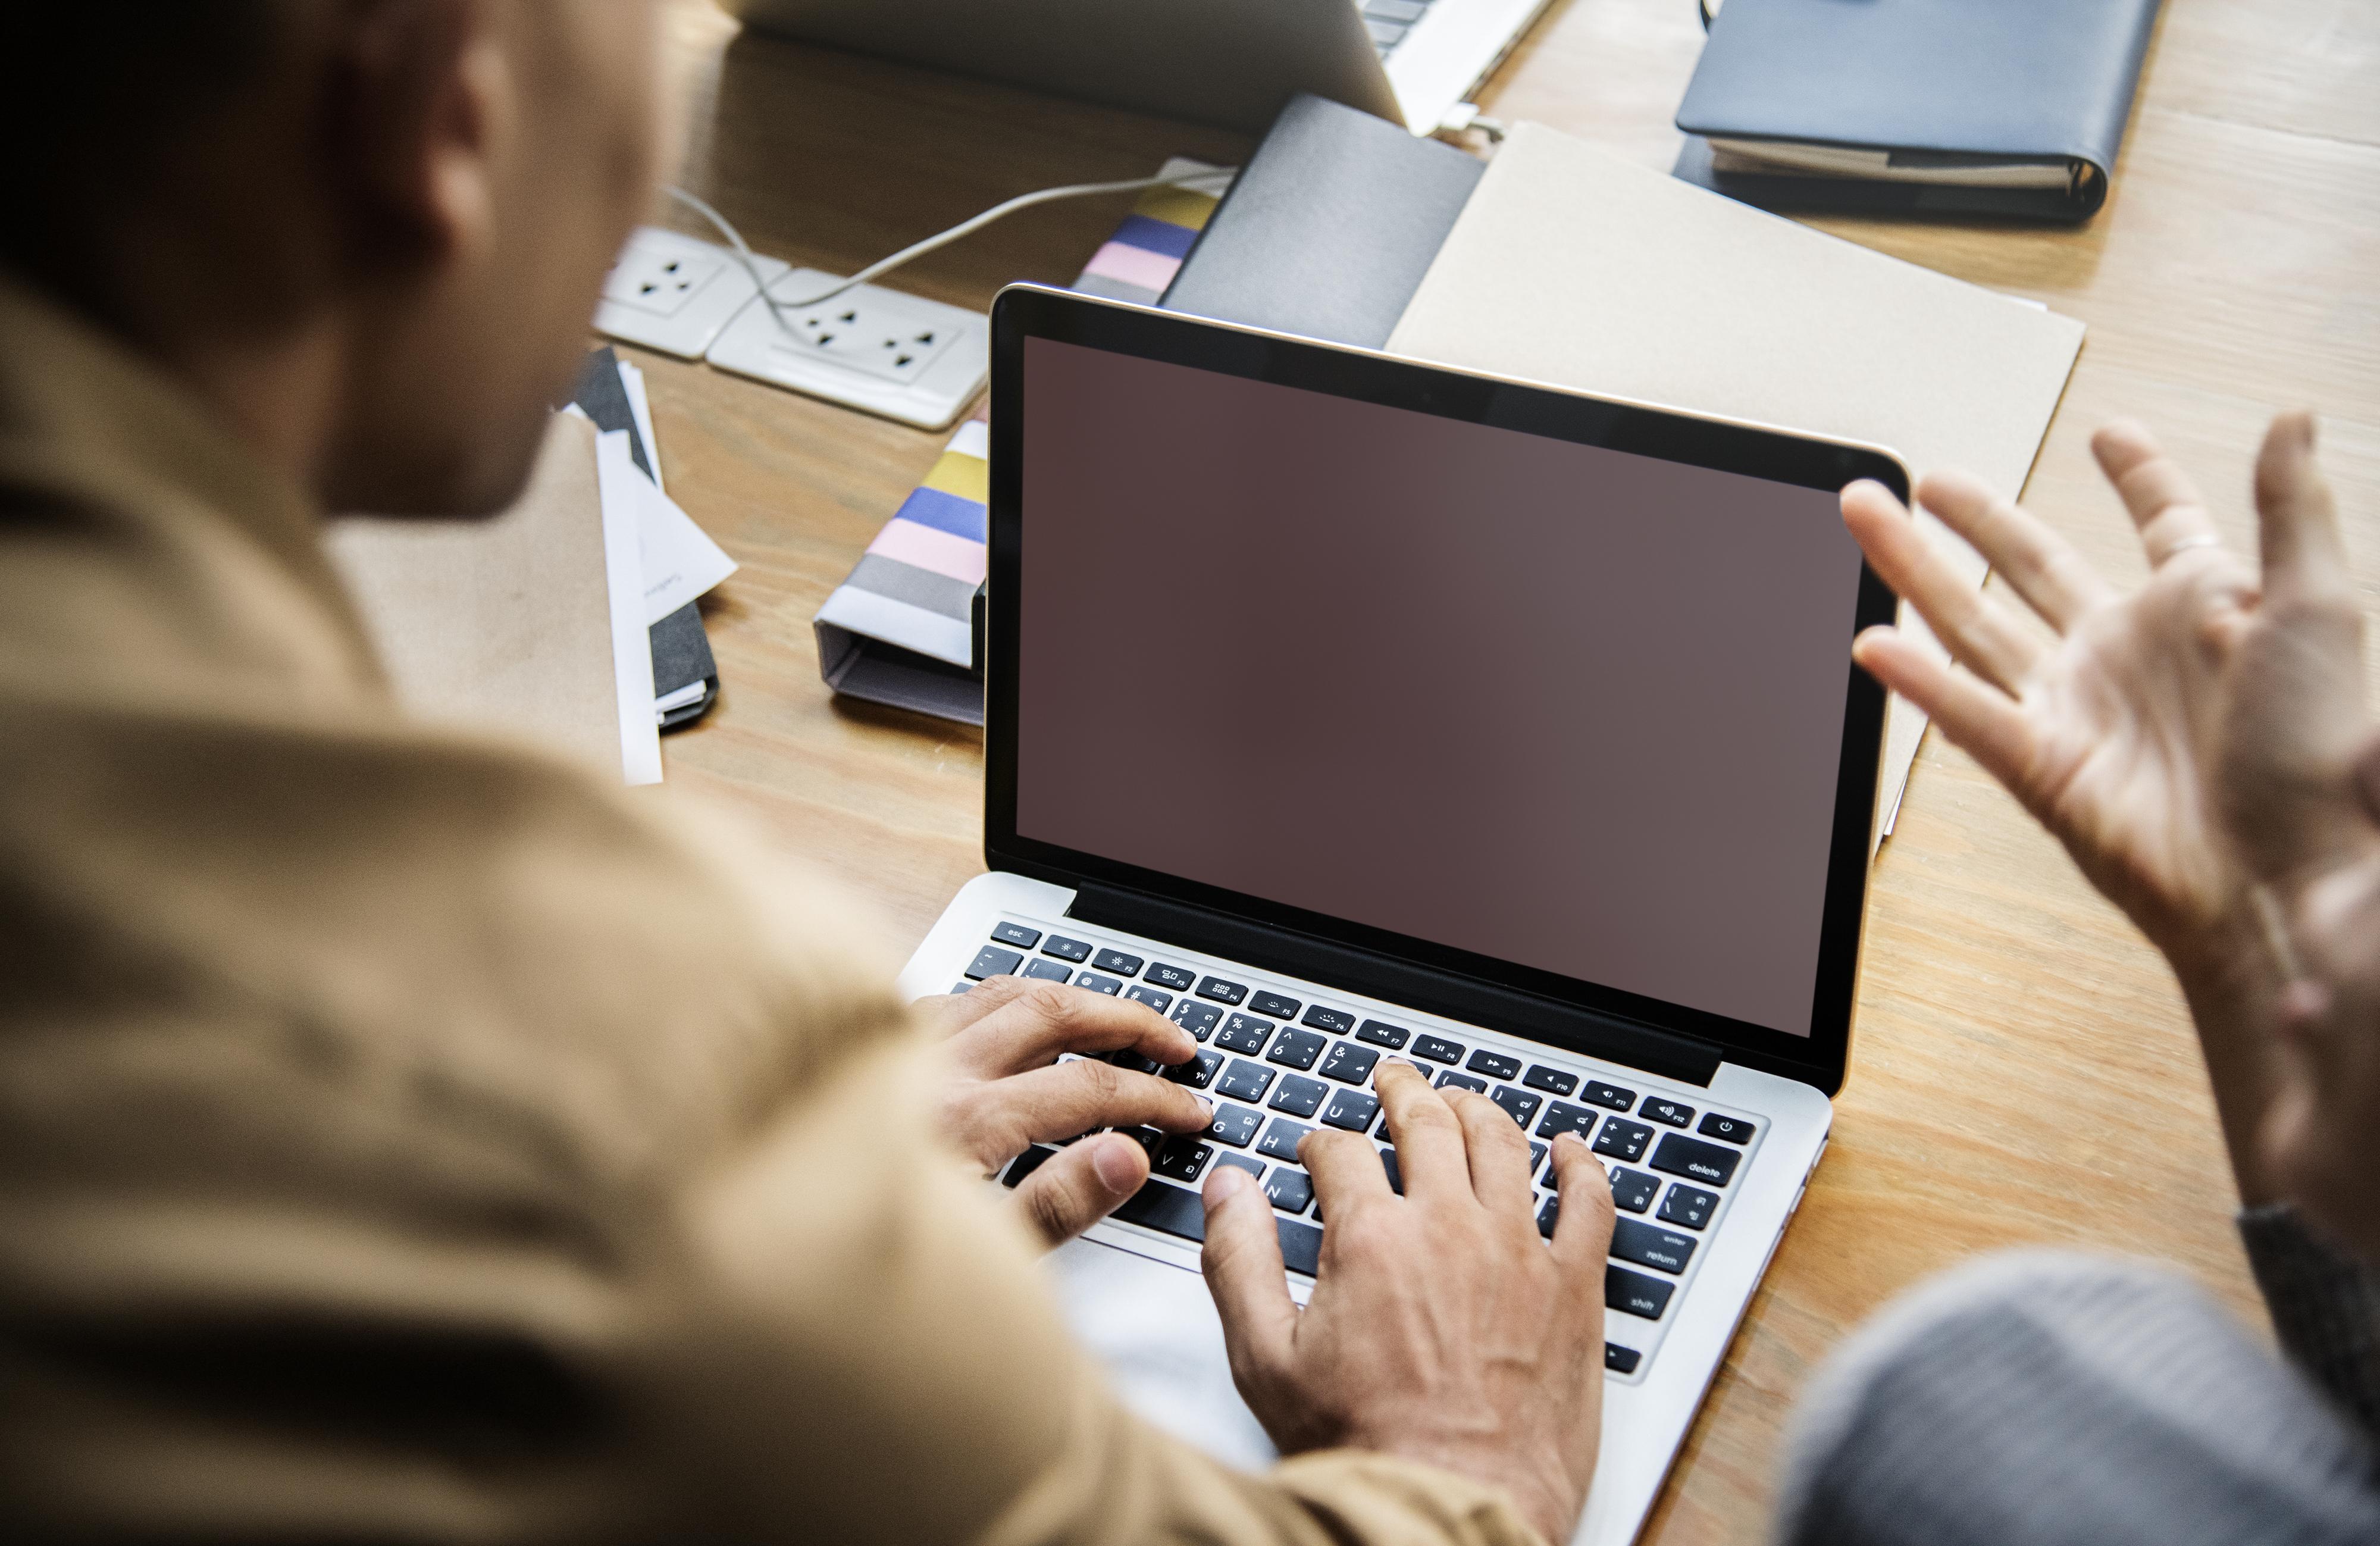
adult, blank, business, businessman, businesswoman, caucasian, colleagues, communication, conference, connection, copy space, design space, device, digital, diversity, document, documentation, female, files, hall, ideas, indoor, internet, laptop, male, man, meeting, modern, network, notebook, notepad, office, planning, plug point, screen, strategy, table, team, teamwork, technology, together, togetherness, typing, venture, woman, wooden, work place, workers, working, electronic device, netbook, personal computer